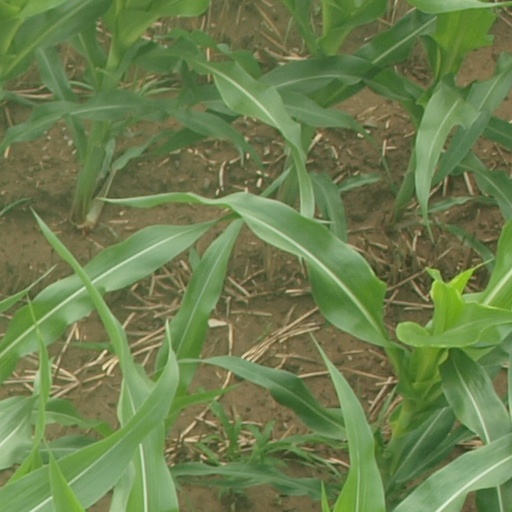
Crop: maize; corn